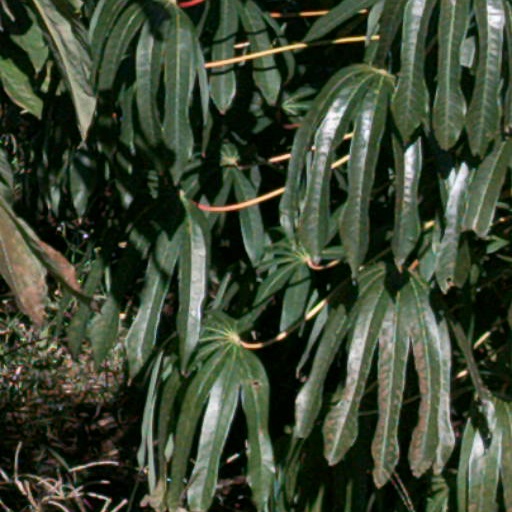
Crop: cassava